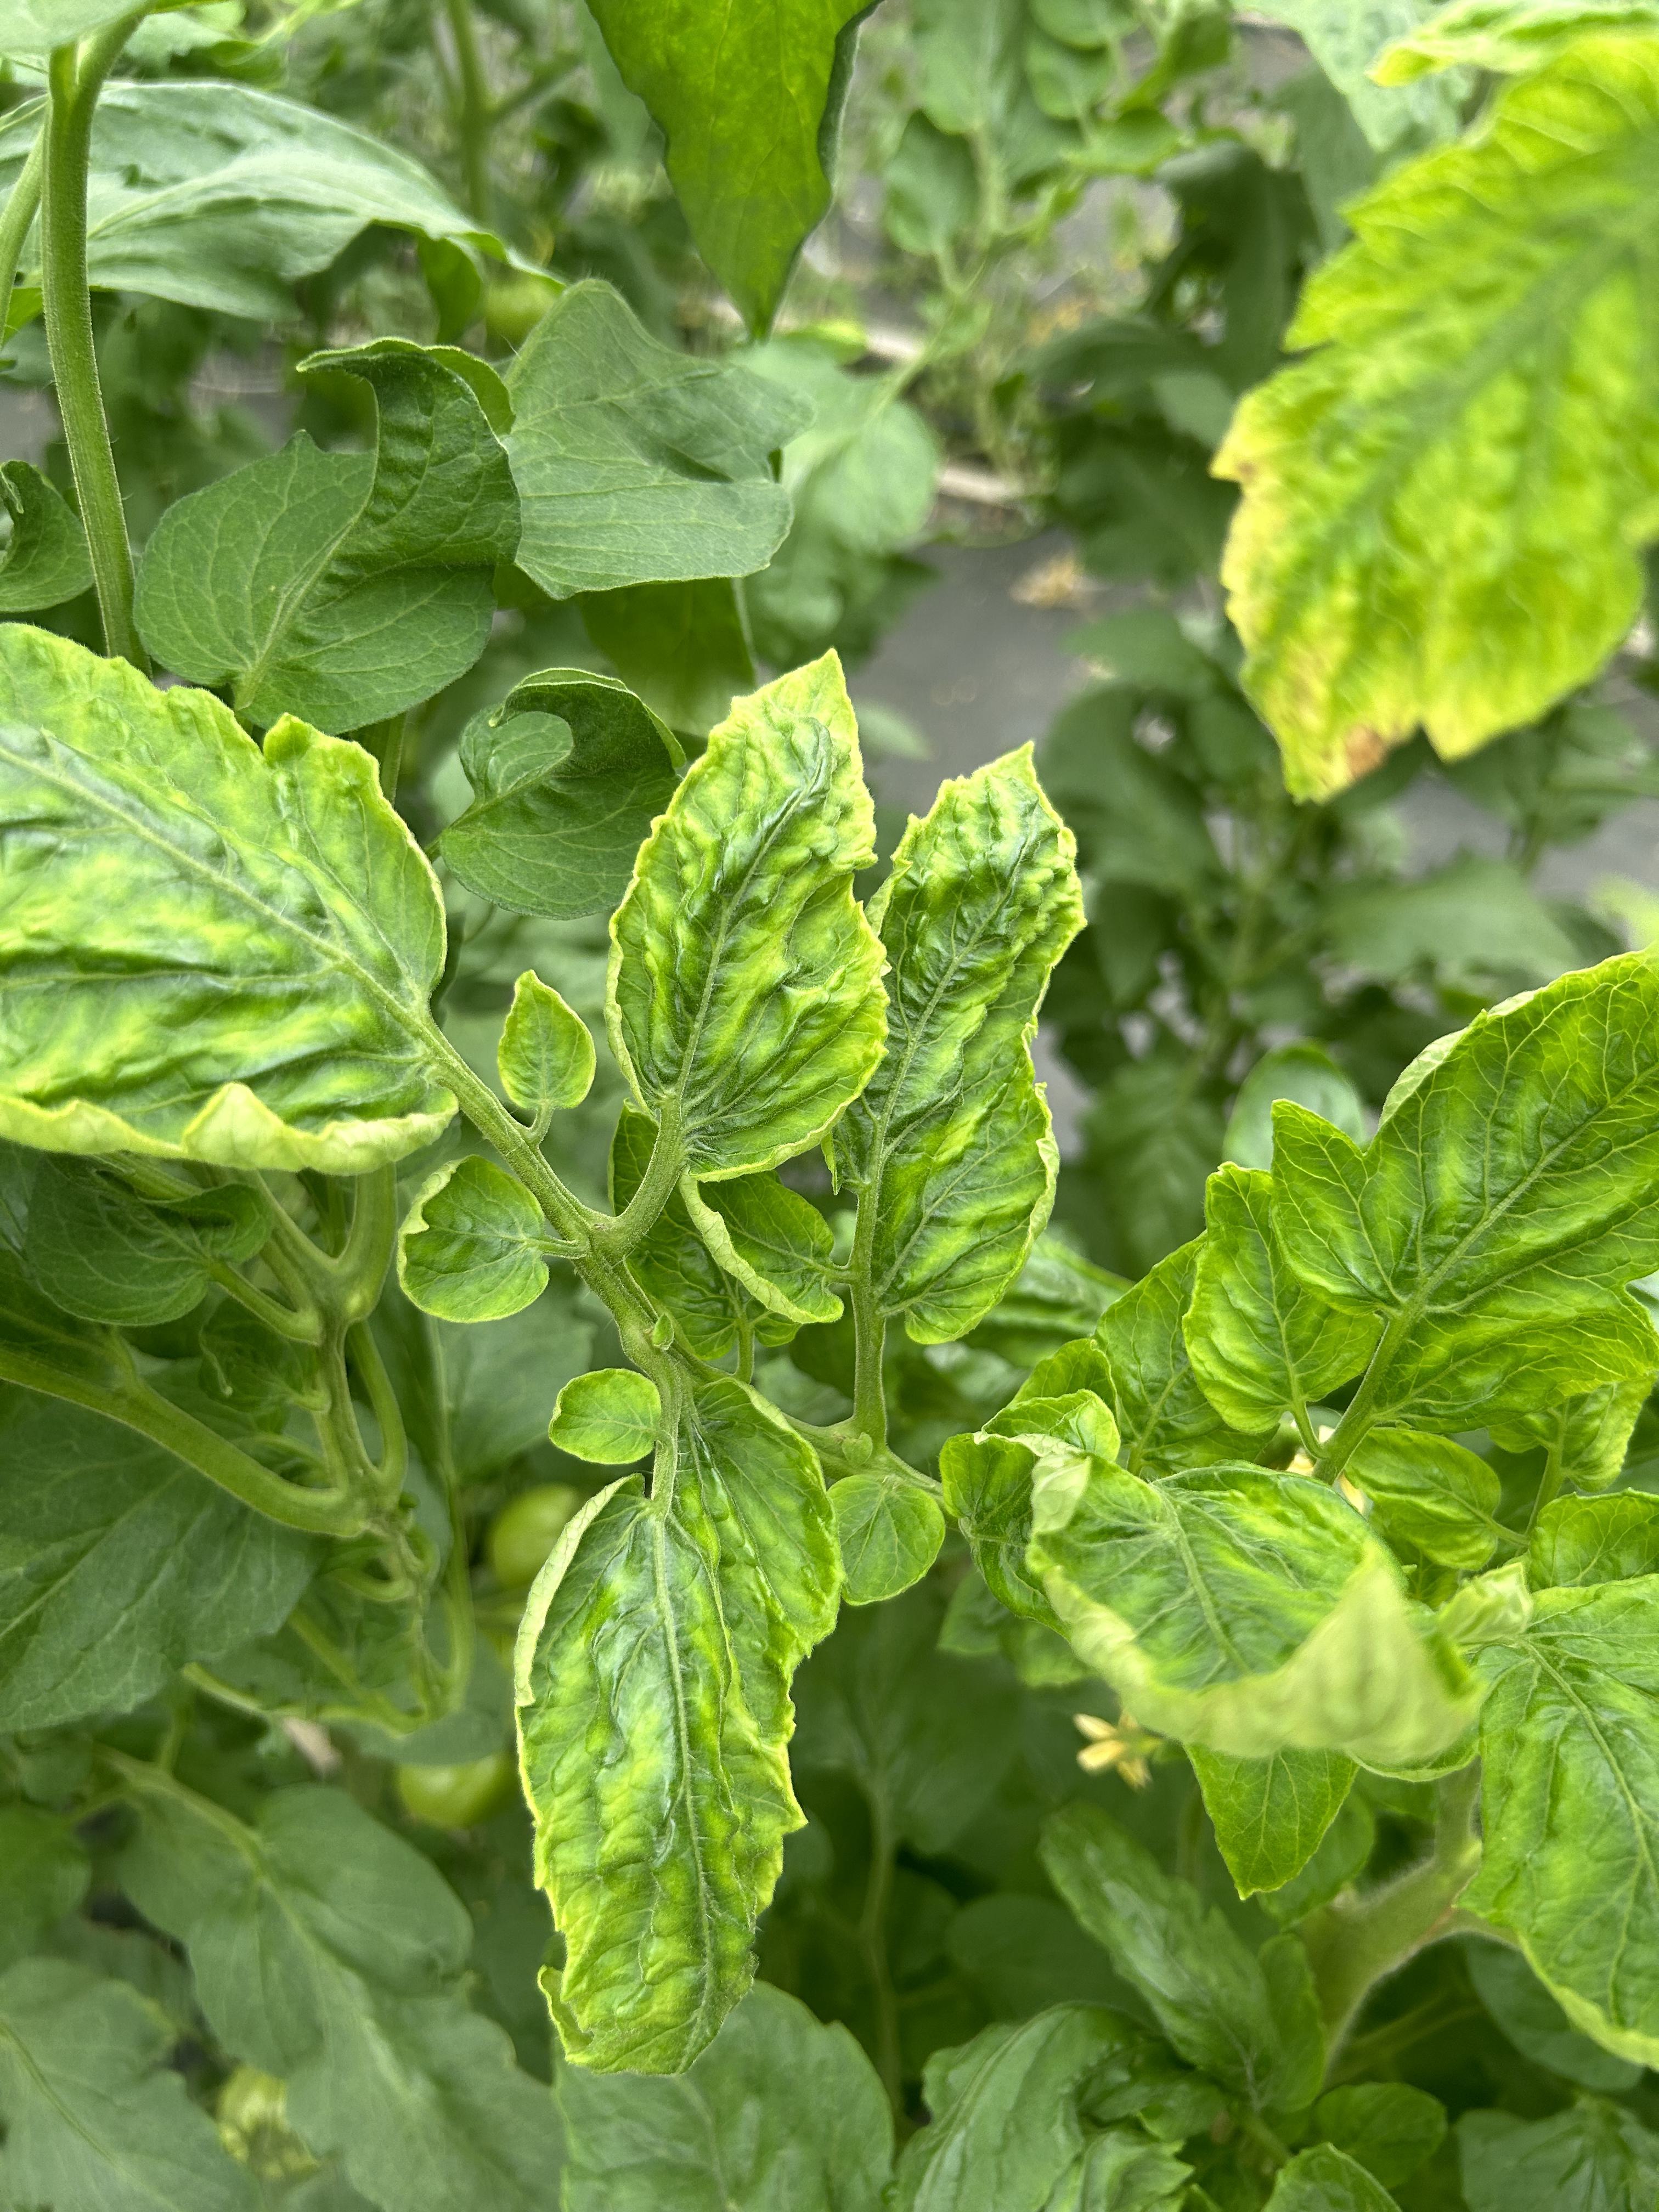
Disease: Viral